Svarthöna

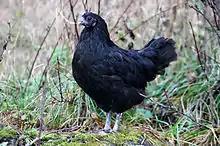
Svarthöna, hen

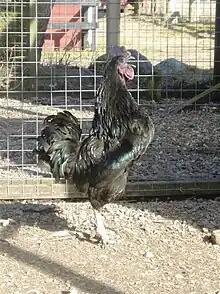
Svarthöna, rooster

Svarthöna, Bohuslän-Dals svarthöna, or Swedish Black Rooster, Hen or Chicken is a Swedish landrace of domestic chicken that is considered to have originated from Ayam Cemani / Kadaknath breeds of chickens transported from Mozambique to Norway by sailors sometime in the 17th century. The Svarthöna has since adapted to a northerly climate, but has retained the rare quality of black skin and connective tissue.